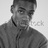
Emotion: neutral